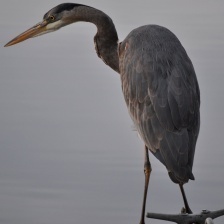
Species: BLUE HERON
Scientific name: ARDEA HERODIAS
ImageNet parent category: little_blue_heron